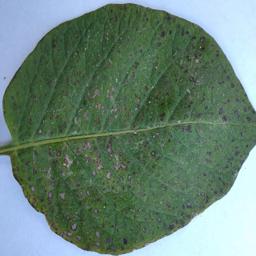
Etiqueta: Tizon_Temprano